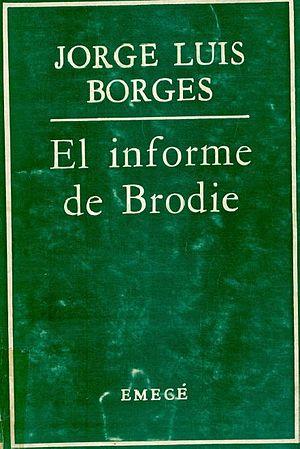
Le Rapport de Brodie est un recueil de nouvelles de Jorge Luis Borges publié en 1970.